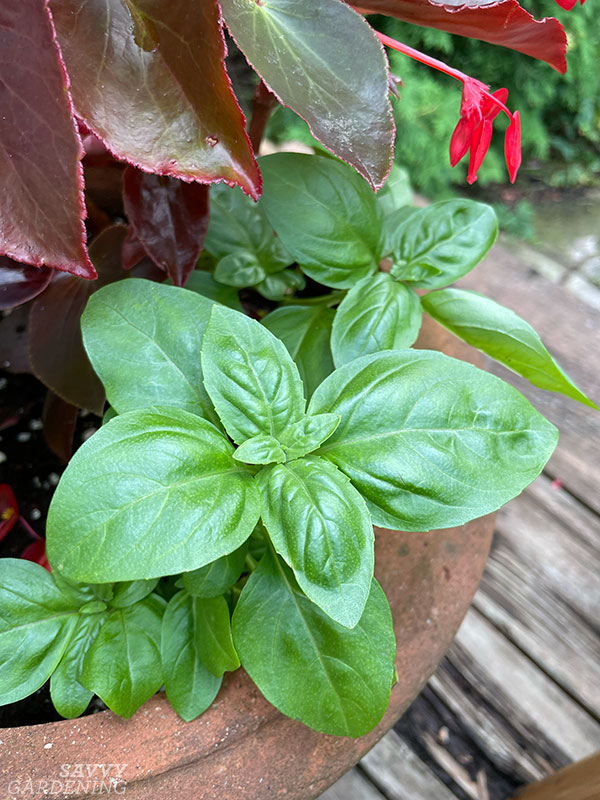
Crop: unknown
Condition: basil